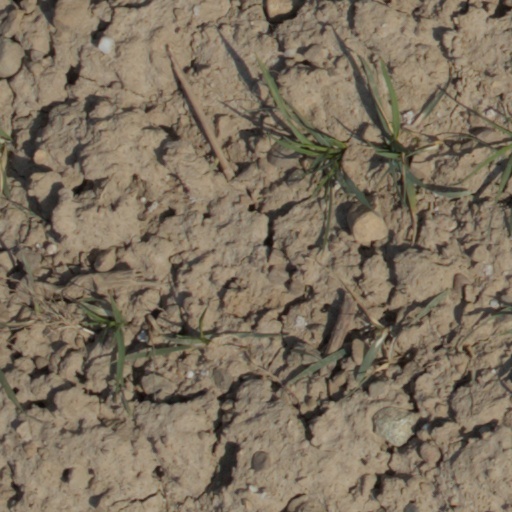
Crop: wheat